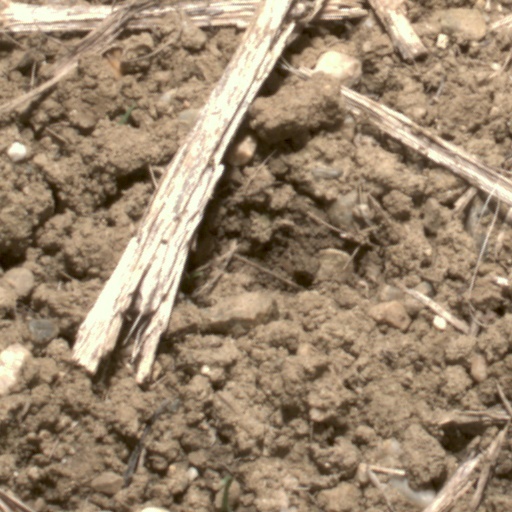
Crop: wheat